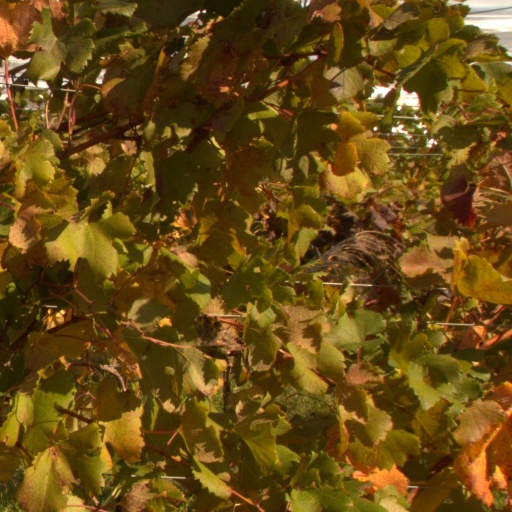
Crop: grape